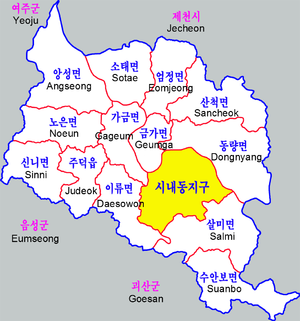
Chungju est une ville de la province du Chungcheong du Nord, en Corée du Sud. La montagne de Namsan est située dans la ville. Elle est célèbre pour son festival d'arts martiaux tenu chaque année en octobre. Ses symboles sont le chrysanthème, le canard mandarin et le pommier.